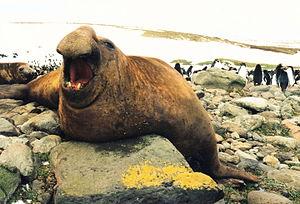
éléphant de mer du sud (Mirounga leonina) mâle sur la côte nord des îles Kerguelen
Voici la liste des carnivores par population.
L'Antarctique oriental, aussi appelé Est Antarctique, est l'une des deux grandes régions de l'Antarctique.
La province de Chubut est une province de l’Argentine, située en Patagonie, entre les 42ᵉ et 46ᵉ parallèles sud.
L'éléphant de mer du sud qui peut peser jusqu'à 3,7 tonnes, est le plus grand des pinnipèdes. Il fréquente les mers australes, depuis l'Antarctique jusqu'au sud des autres continents, et se reproduit à terre sur les plages des îles sub-antarctiques. Les études de suivi par satellite ont révélé ses compétences extraordinaires de voyageur océanique et de plongeur.